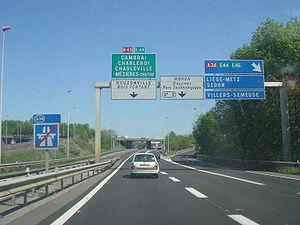
Route européenne 44 à proximité de Charleville-Mézières
La route européenne 44 est une route reliant Le Havre à Giessen en passant par Luxembourg.
L’autoroute A34, relie Reims à Sedan en passant par Charleville-Mézières, et se prolonge vers la frontière belge par l'actuelle RN 58. Appartenant à la route européenne 46 et la route européenne 420 jusqu'à Charleville-Mézières, elle constitue la branche est du « Y ardennais », nom de l'axe traversant le département venant de Reims et se divisant en 2, à partir de Charleville-Mézières, vers Bouillon, ou Gué-d'Hossus. Cette autoroute se prolonge vers Bouillon en direction de Liège, Aachen et le sud-est des Pays-Bas. C'est une route pour automobiles limitée à 110 km/h entre Reims et Rethel, pour l'instant, puis à 130 km/h entre Rethel et Charleville-Mézières. Entre Charleville-Mézières et Sedan, elle reprend la trajectoire de l'ancienne A203, qui reliait les deux principales villes du département des Ardennes depuis 1976.